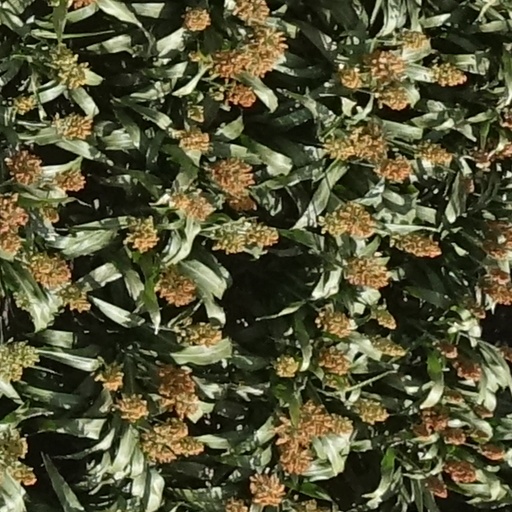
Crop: sorghum